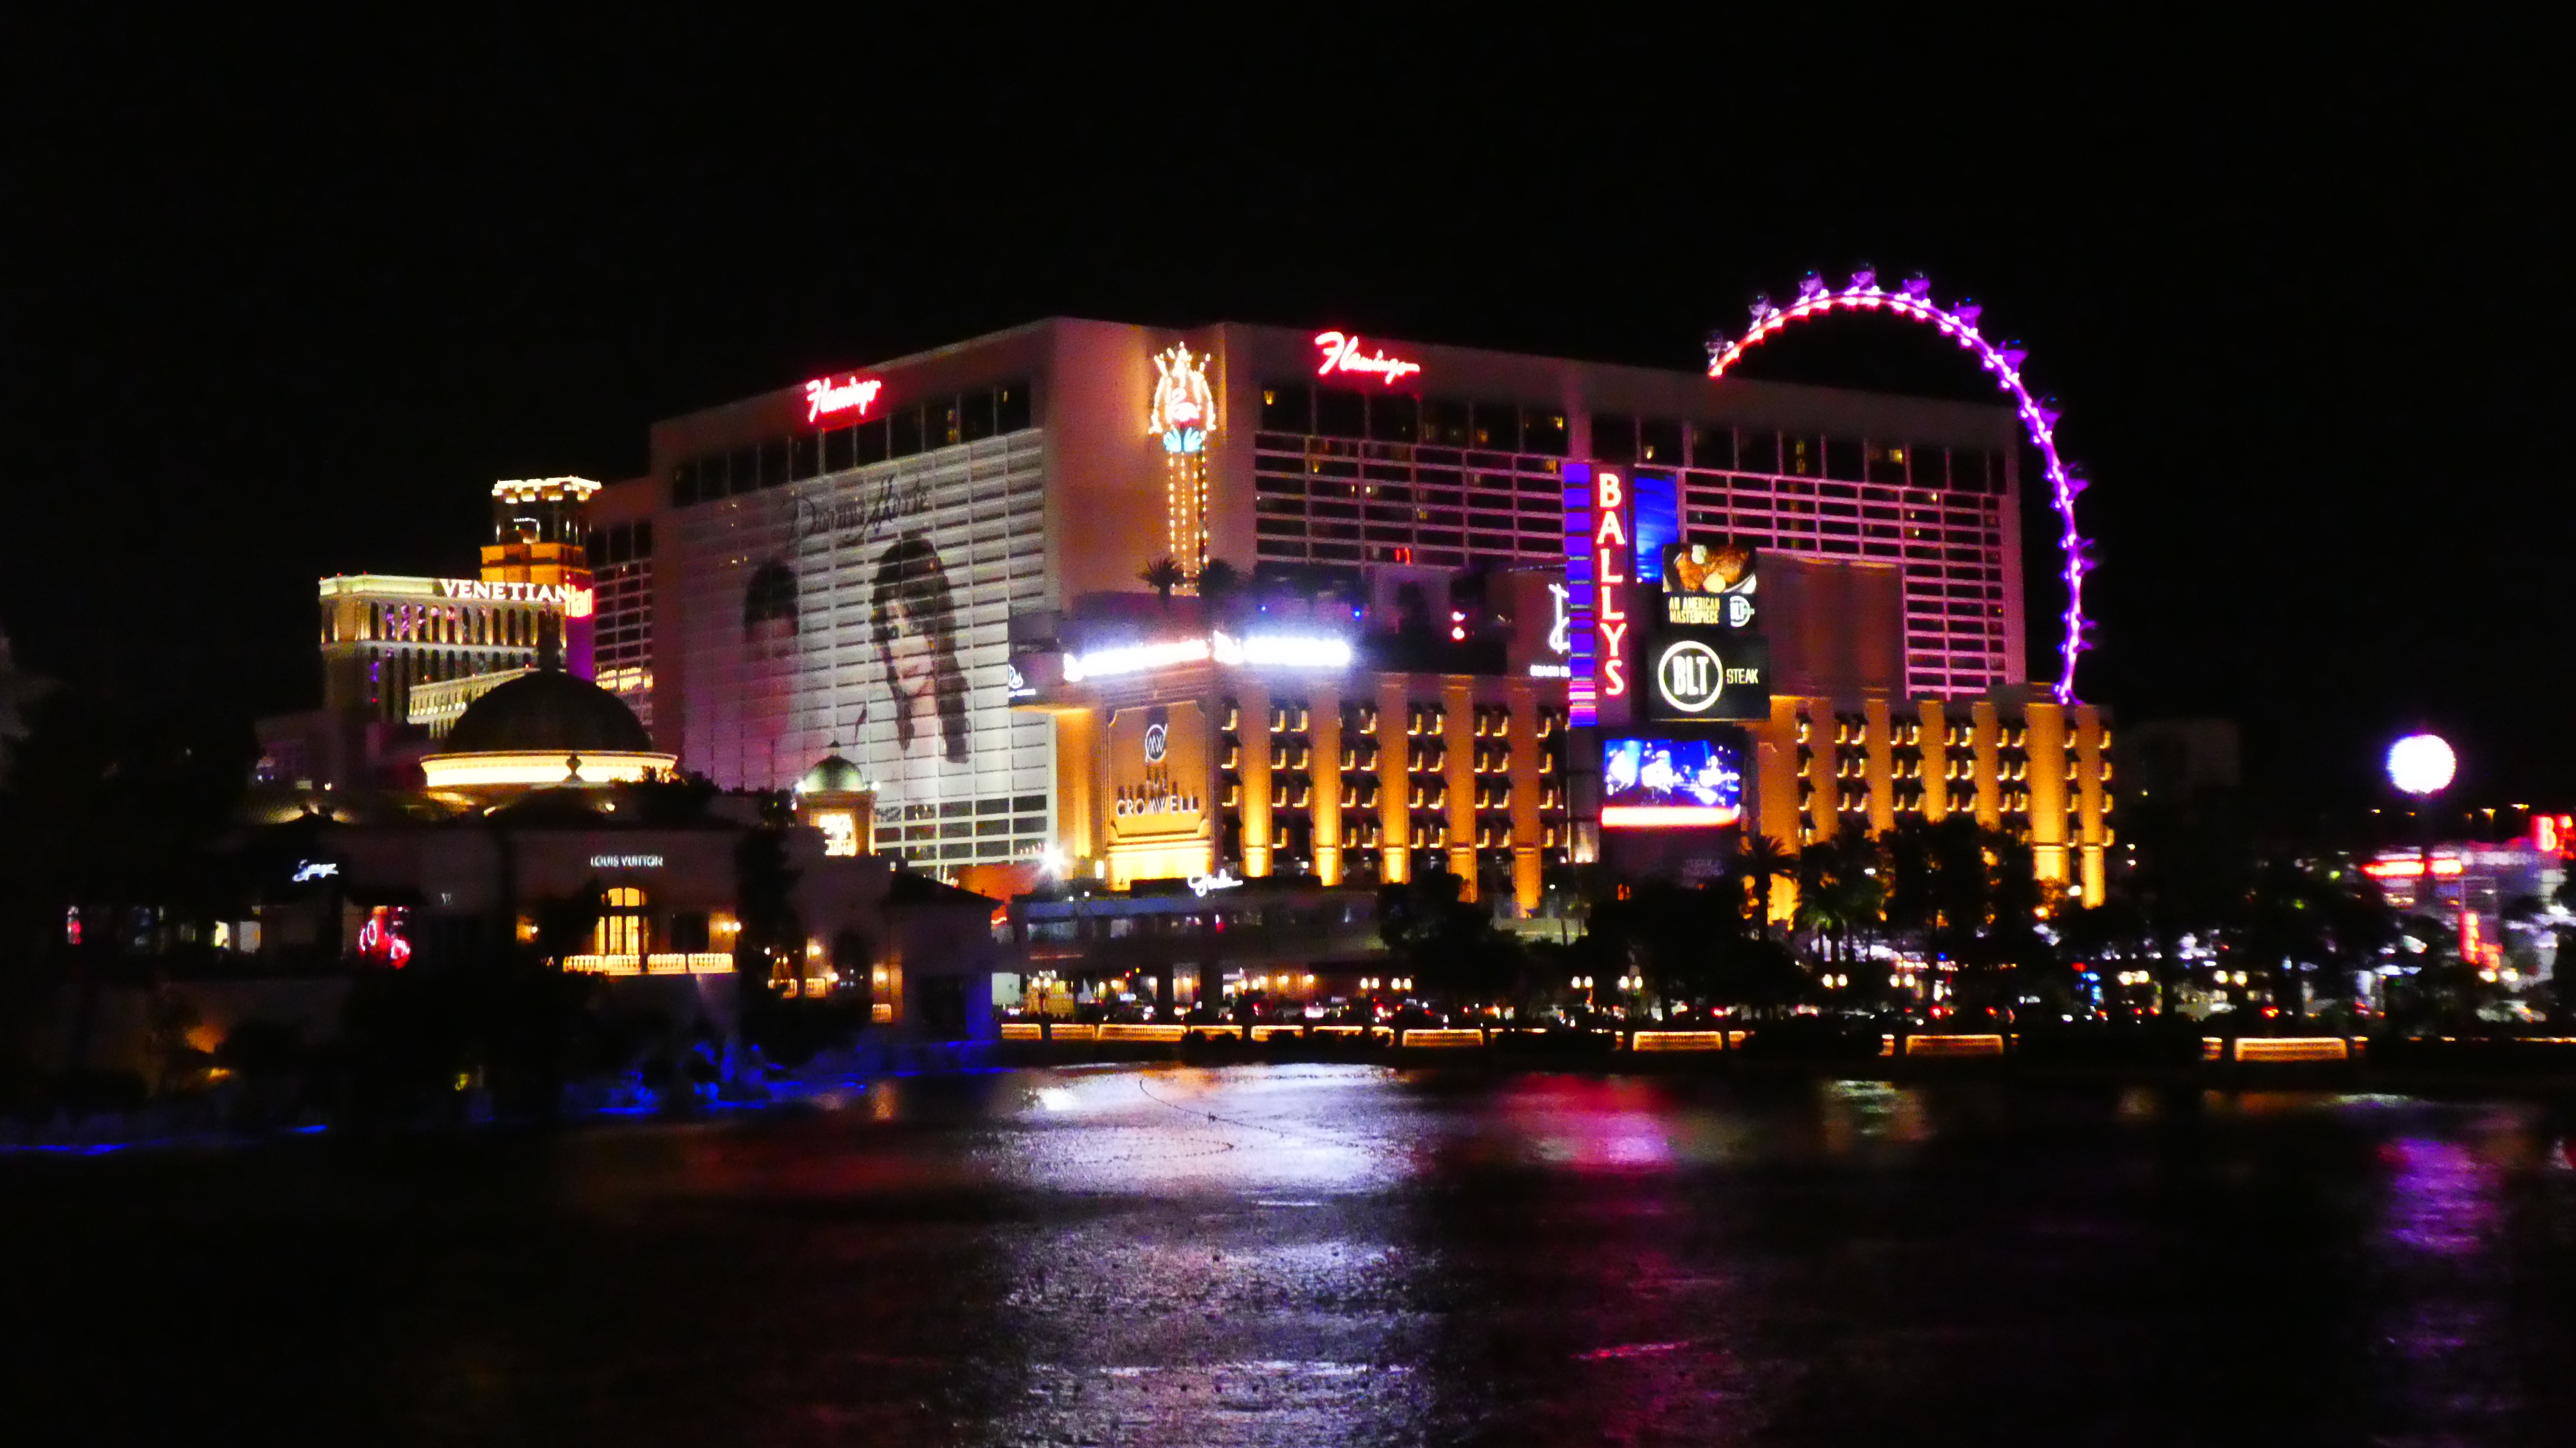
las vegas, metropolitan area, night, metropolis, city, landmark, downtown, urban area, neon, cityscape, light, human settlement, architecture, lighting, building, tourist attraction, midnight, tower block, sky, reflection, mixed use, skyscraper, hotel, electricity, neon sign, electronic signage, magenta, skyline, darkness